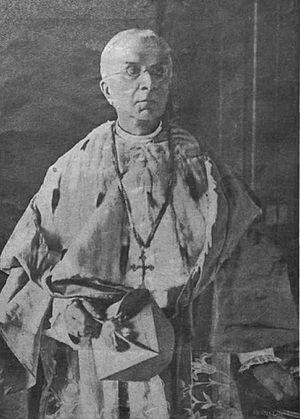
József Samassa, est un cardinal hongrois de l'Église catholique du début de la XXᵉ siècle, créé par le pape Pie X.